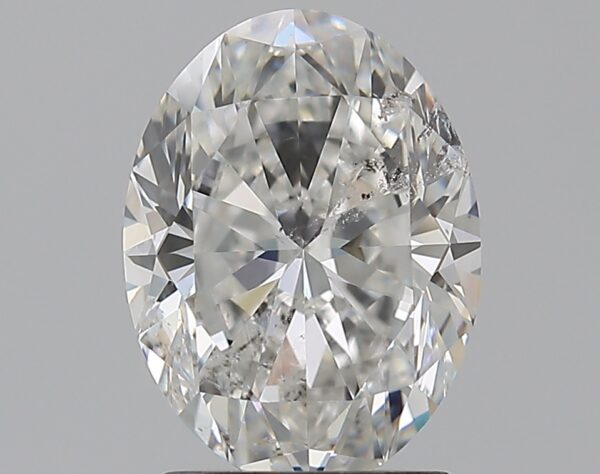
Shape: oval
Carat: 1.8
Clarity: SI2
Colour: E
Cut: EX
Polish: EX
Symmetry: EX
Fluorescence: ST
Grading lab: GIA
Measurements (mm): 9.08 x 6.78 x 4.34